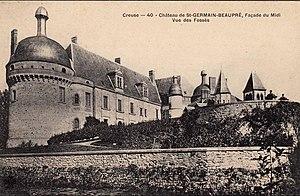
Carte postale
Saint-Germain-Beaupré est une commune française située dans le département de la Creuse en région Nouvelle-Aquitaine.
Le château de Saint-Germain-Beaupré est situé à Saint-Germain-Beaupré dans le département de la Creuse en Région Nouvelle-Aquitaine.